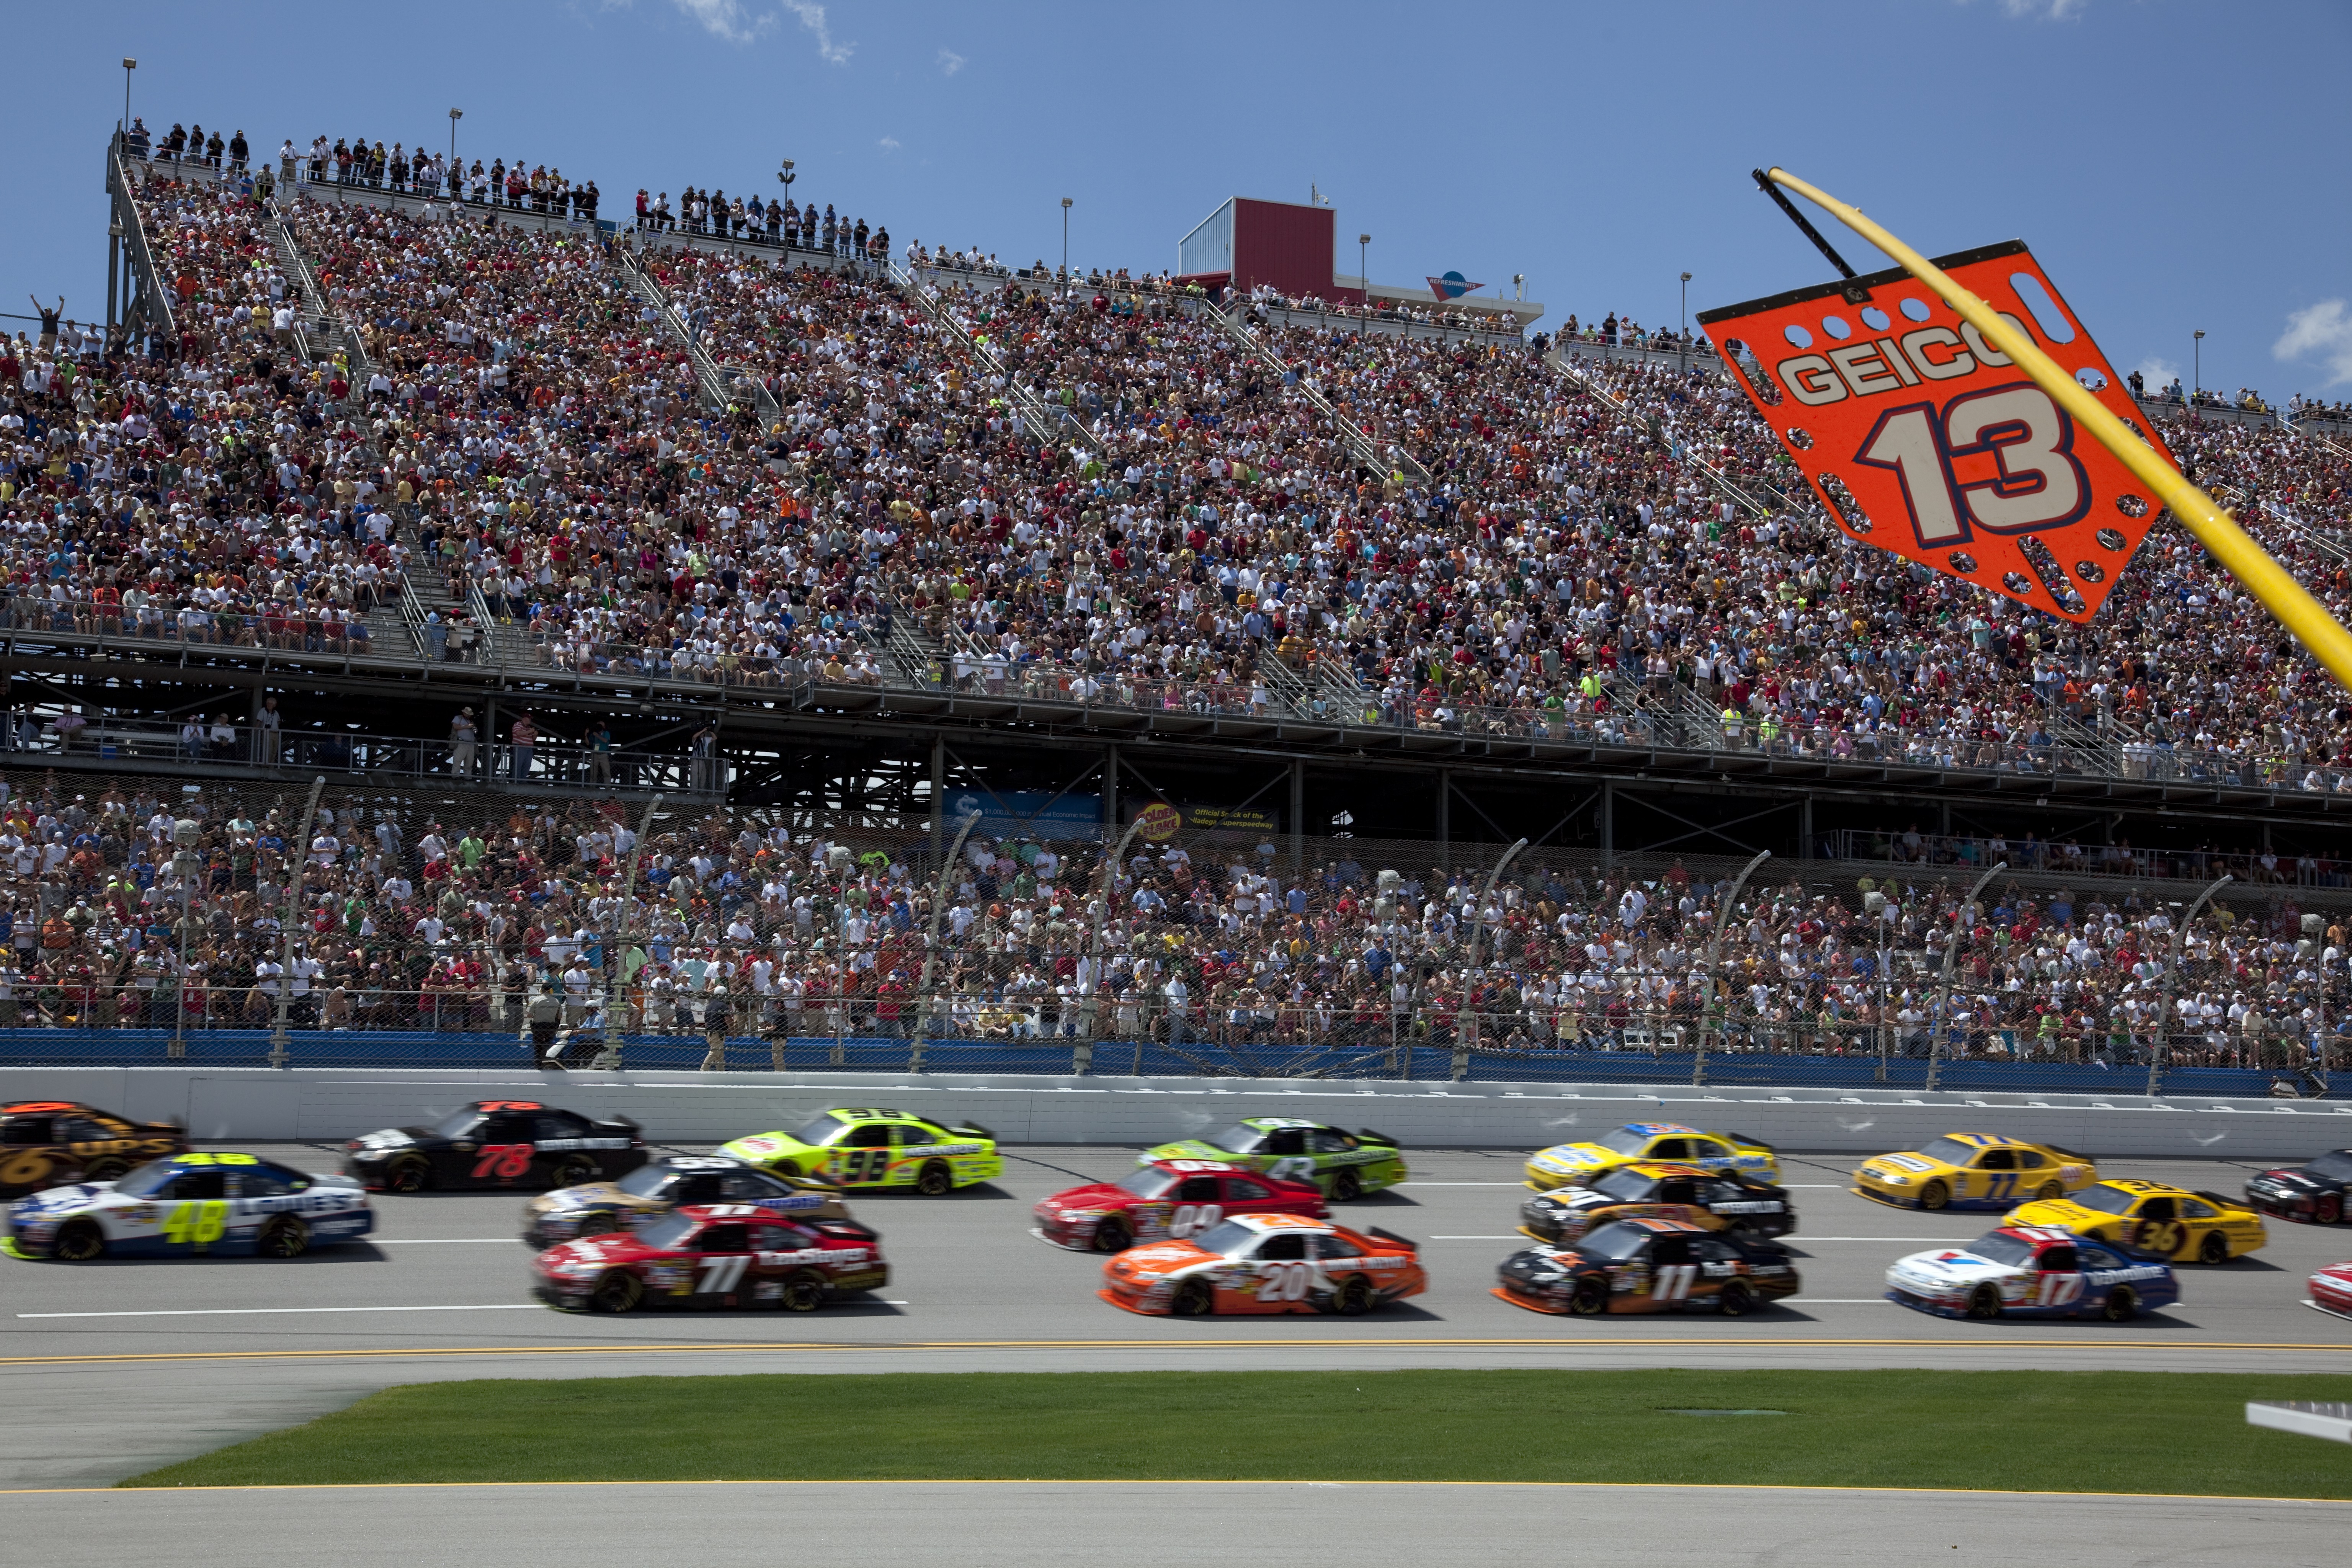
structure, track, sport, car, driving, vehicle, speed, stadium, speedway, race, team, sports, racing, race track, talladega, fast, motorsports, driver, racer, motorsport, nascar, formula one, auto racing, motor sports, sport venue, stock car racing, race of champions